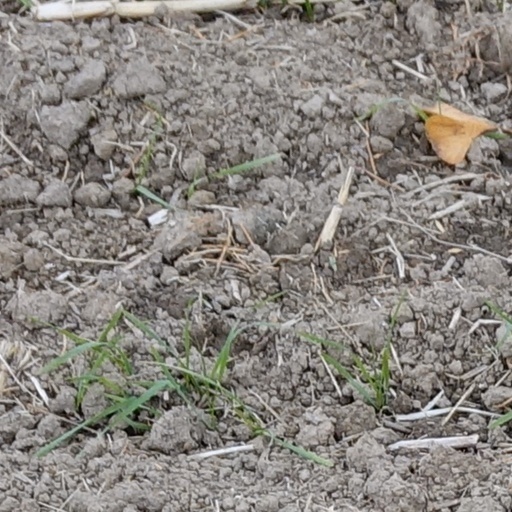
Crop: wheat